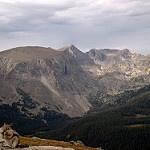
Scene: Outdoor